Colossus-class battleship (1910)

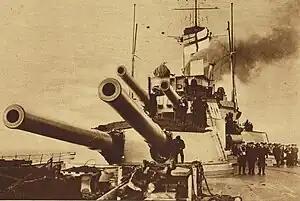
Aft turrets of "Hercules"

The "Colossus" class was equipped with ten 50-calibre breech-loading (BL) Mark XI guns in five hydraulically powered twin-gun turrets, three along the centreline and the remaining two as wing turrets. The centreline turrets were designated 'A', 'X' and 'Y', from front to rear, and the port and starboard wing turrets were 'P' and 'Q' respectively. The guns had a maximum elevation of +20° which gave them a range of . They fired projectiles at a muzzle velocity of at a rate of two rounds per minute. The ships carried 100 shells per gun. Her wing turrets were staggered "en echelon" so all five turrets could shoot on the broadside, although in practice the blast damage to the superstructure and boats made this impractical except in an emergency.